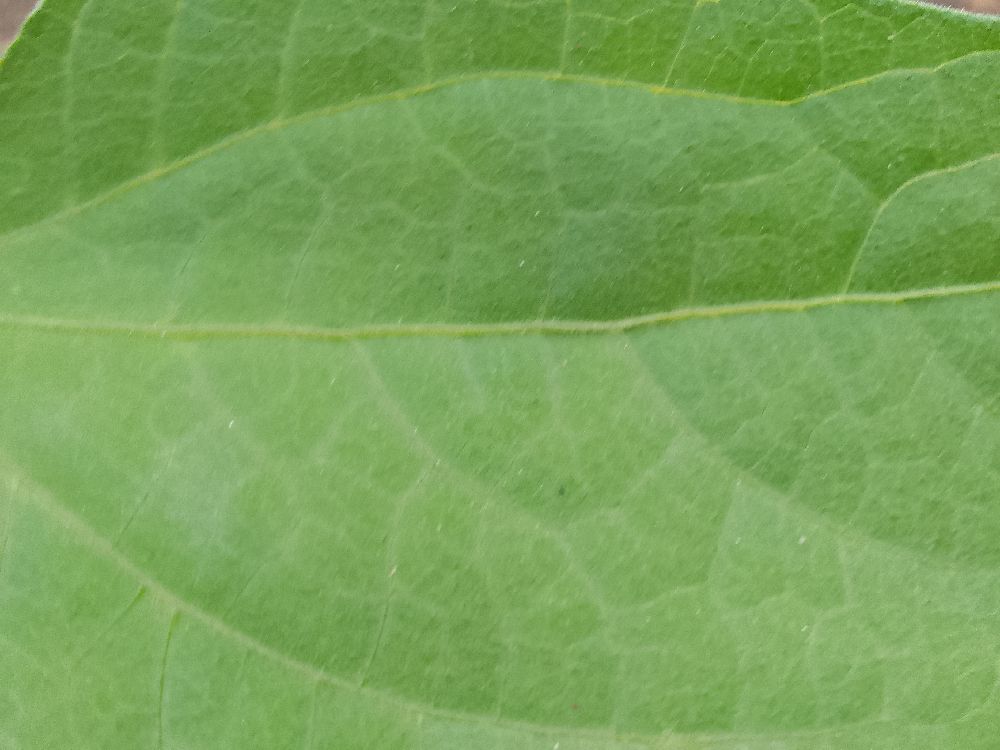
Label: healthy